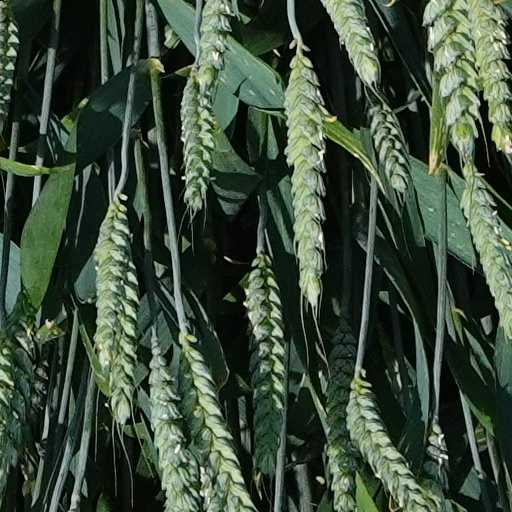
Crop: wheat